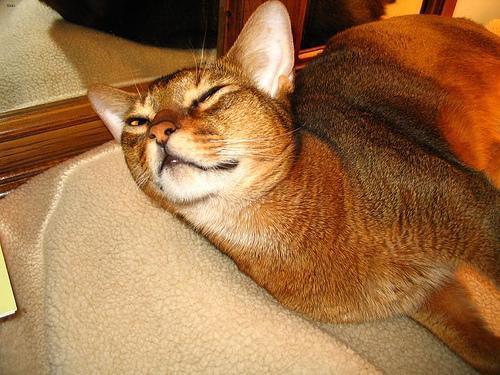
Abyssinian